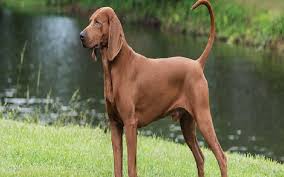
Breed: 207-n000045-redbone